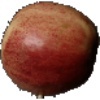
Label: Apple Red 3